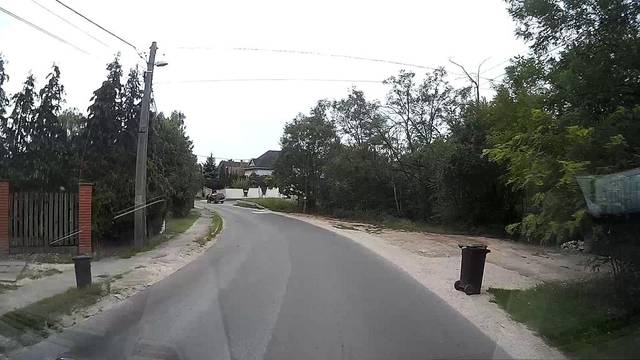
Region: Hungary
Coordinates: 47.681, 19.063